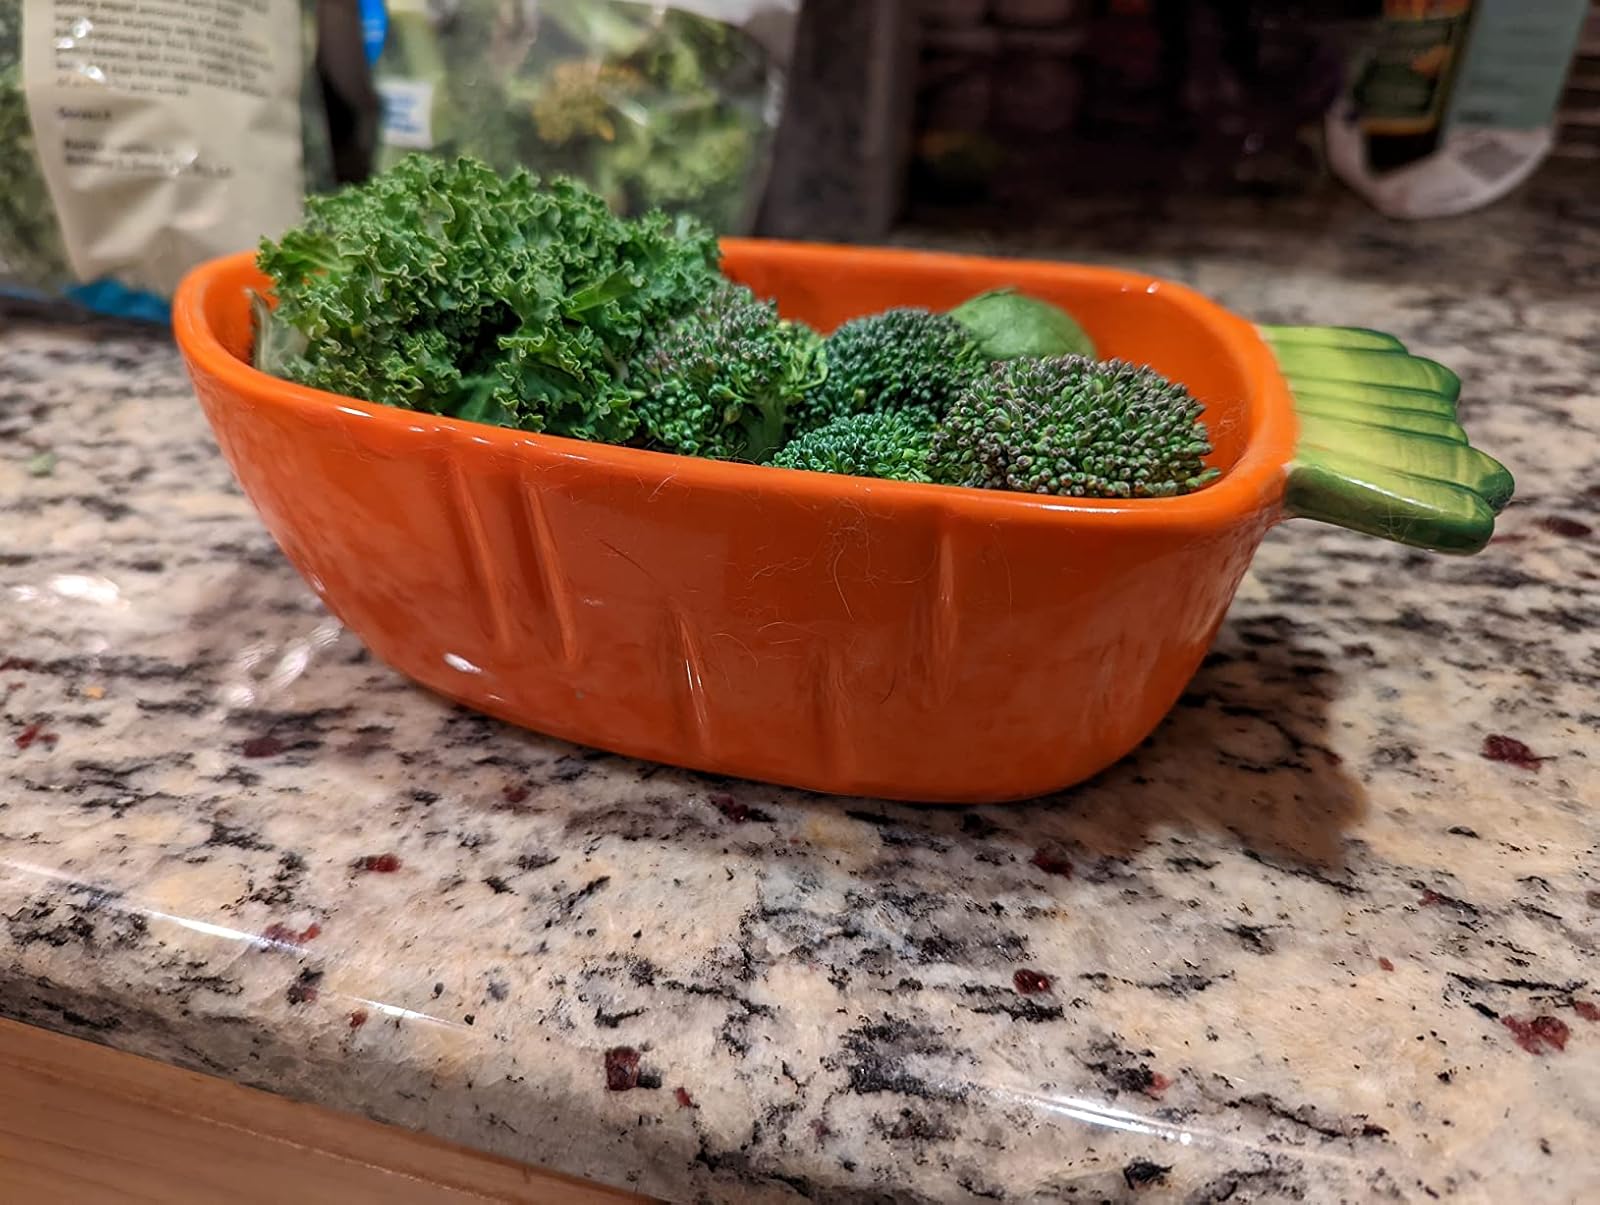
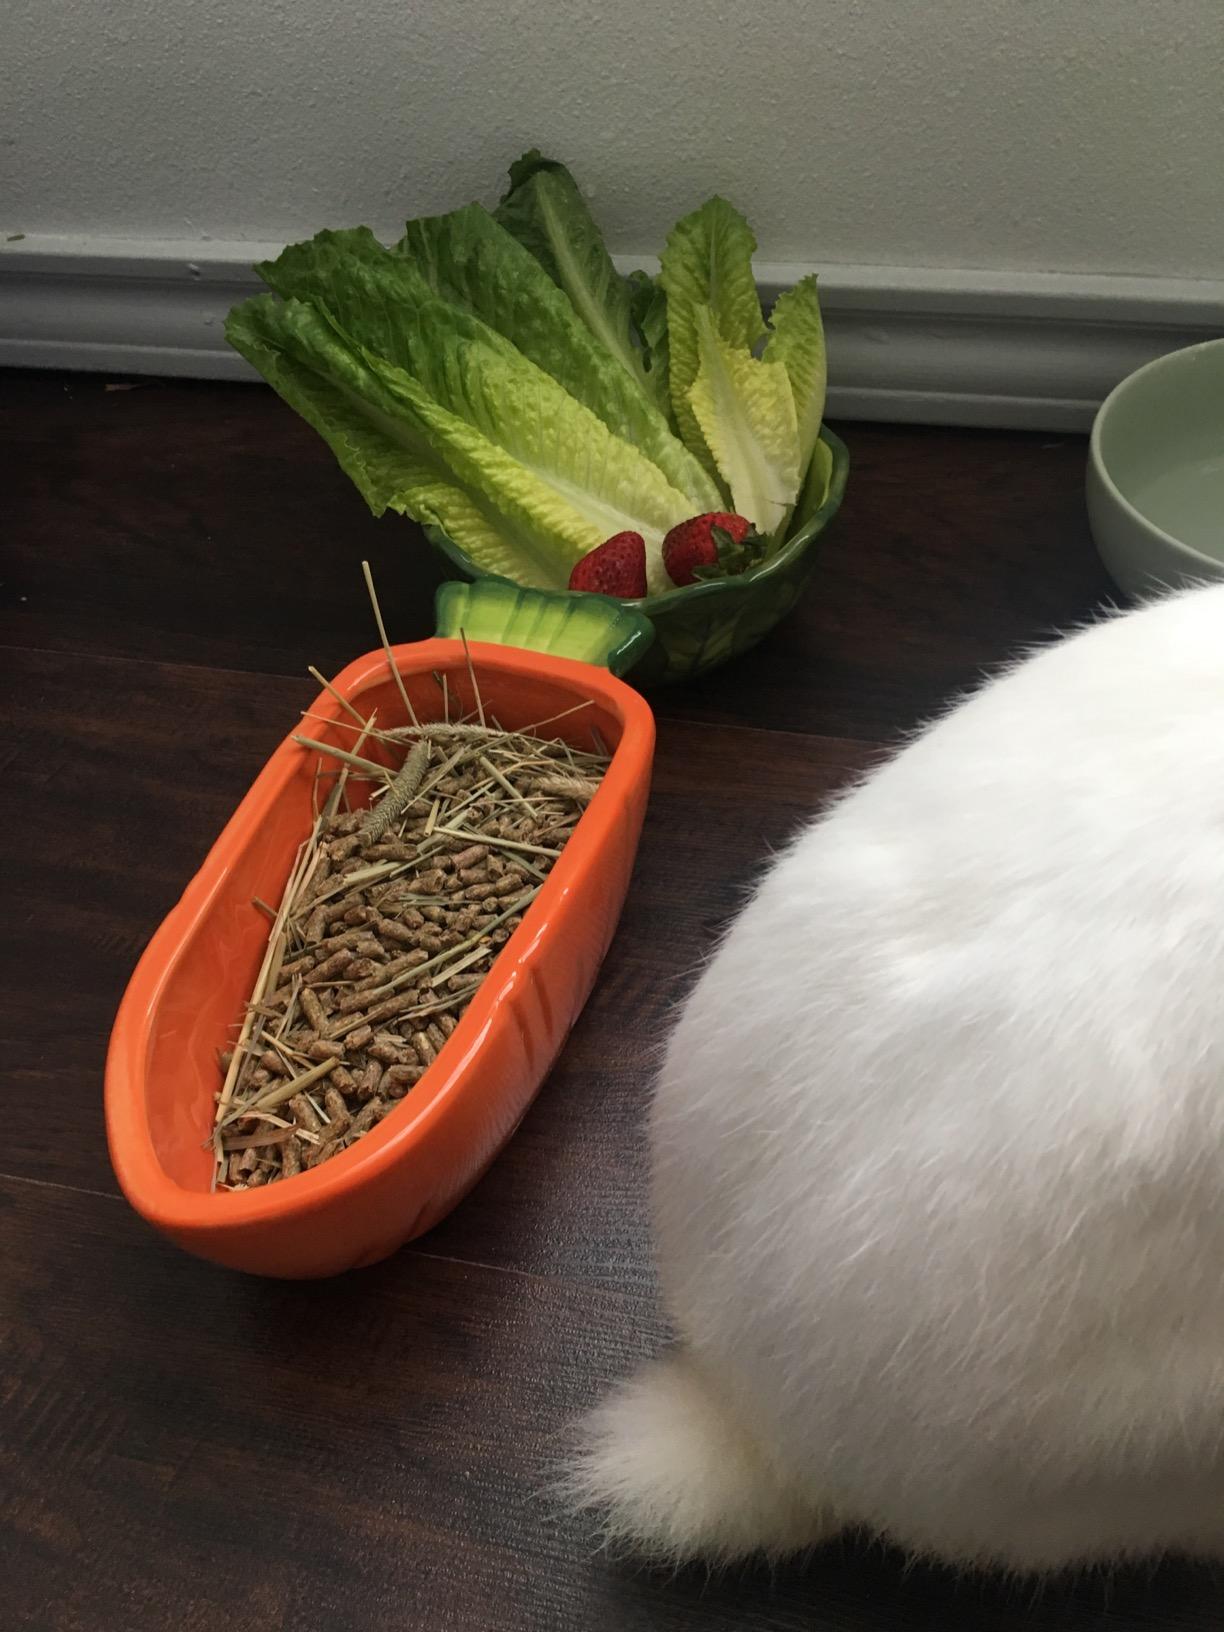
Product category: items_bowl
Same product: yes